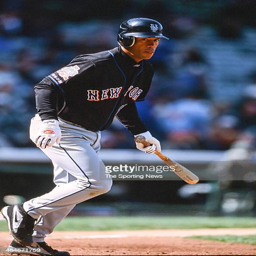
baseball player during game against sports team